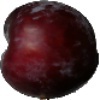
Label: Plum 1